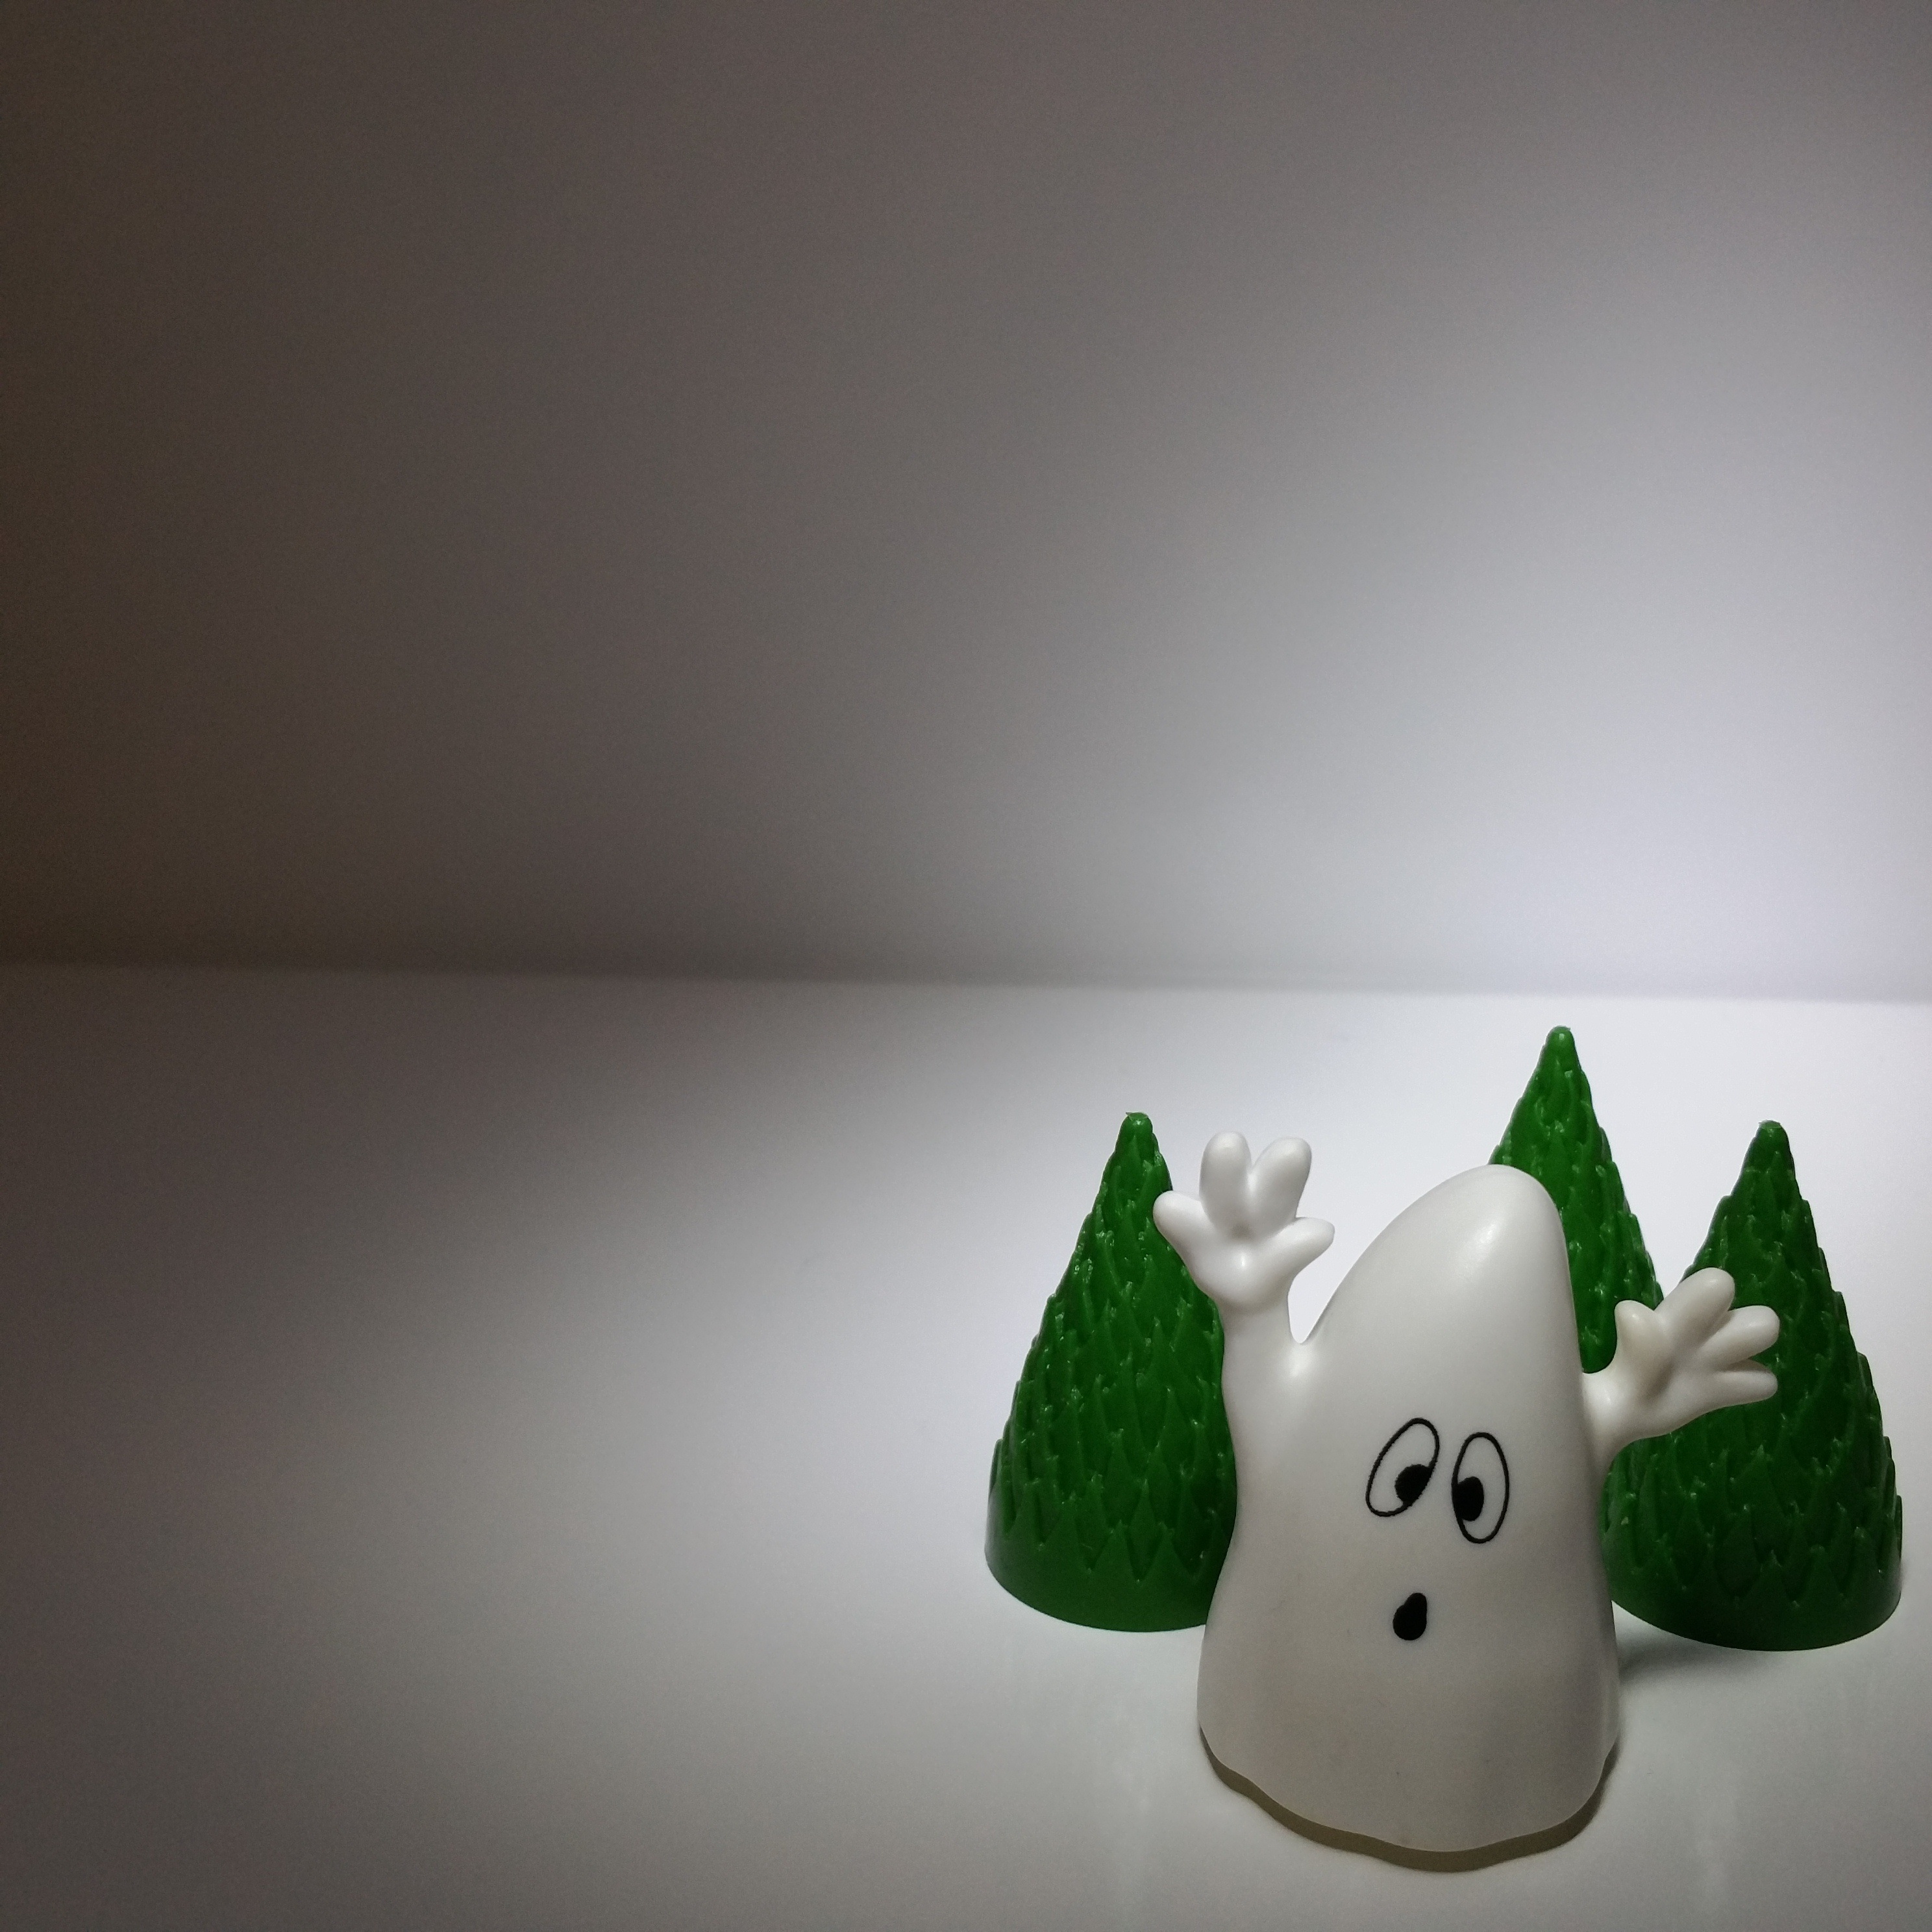
white, flower, decoration, food, green, lighting, background, ghost, spirit, shape, haunted woods